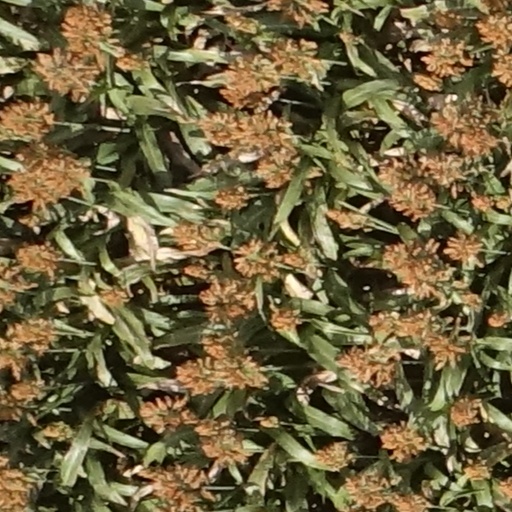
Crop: sorghum